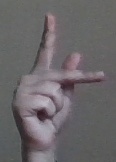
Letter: dha